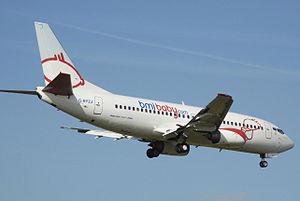
Bmibaby était une compagnie aérienne à bas prix anglaise, filiale de bmi. Elle a disparu en septembre 2012 à la suite du rachat de sa maison mère, bmi, par la holding International Airlines Group qui regroupe British Airways et Iberia.